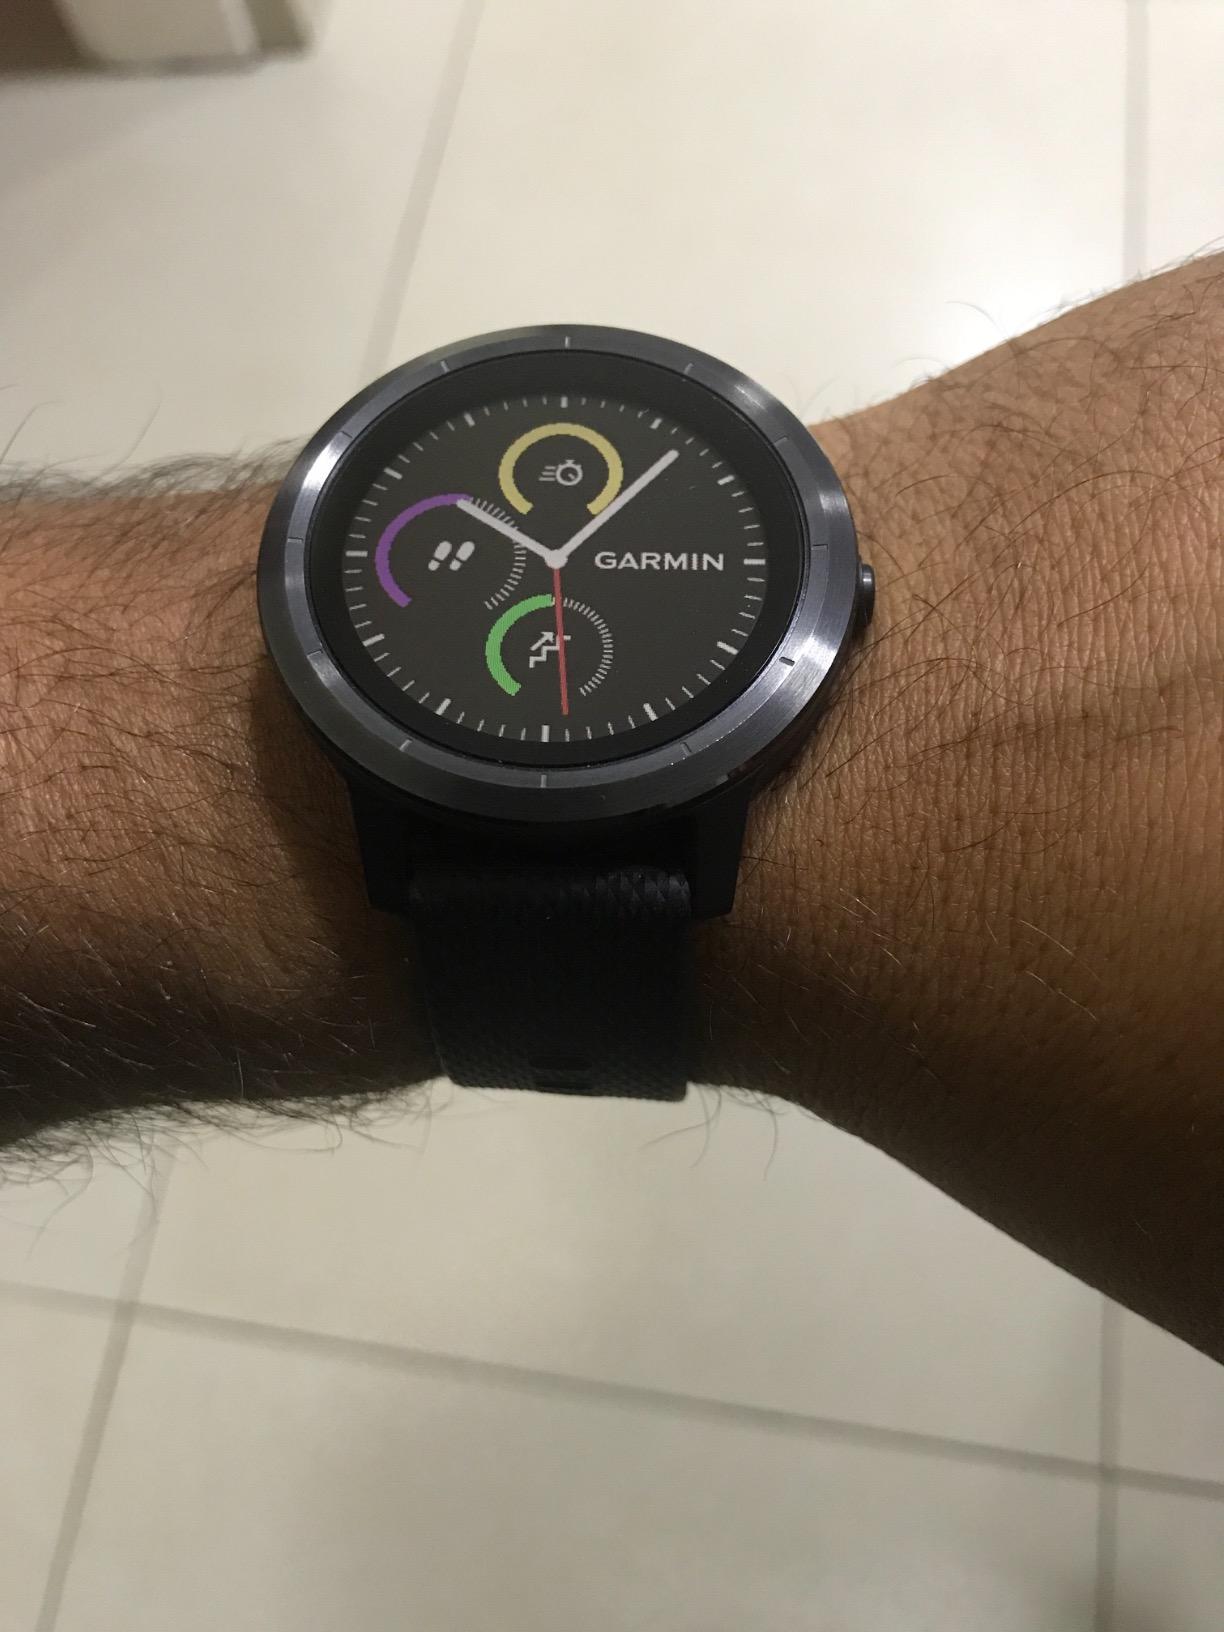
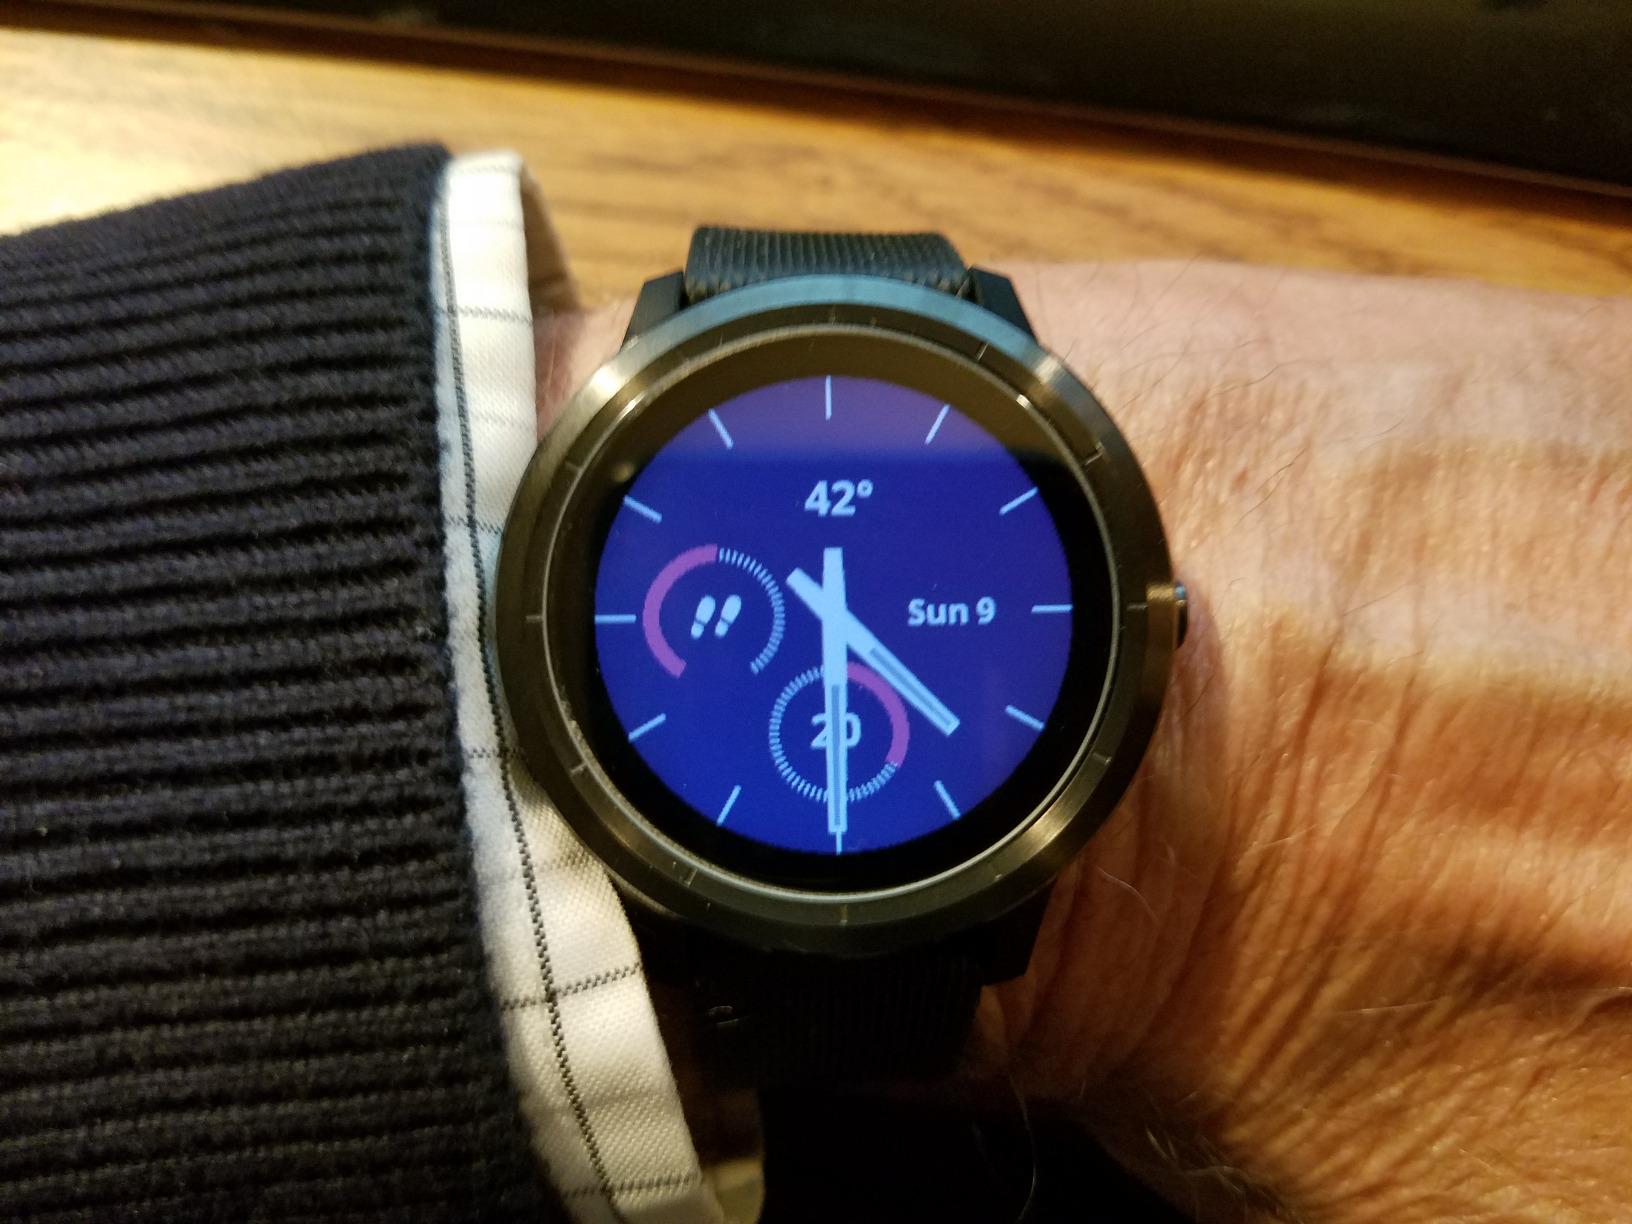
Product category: smartwatch
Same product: yes